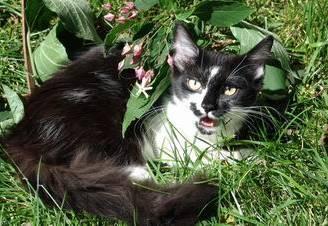
cat